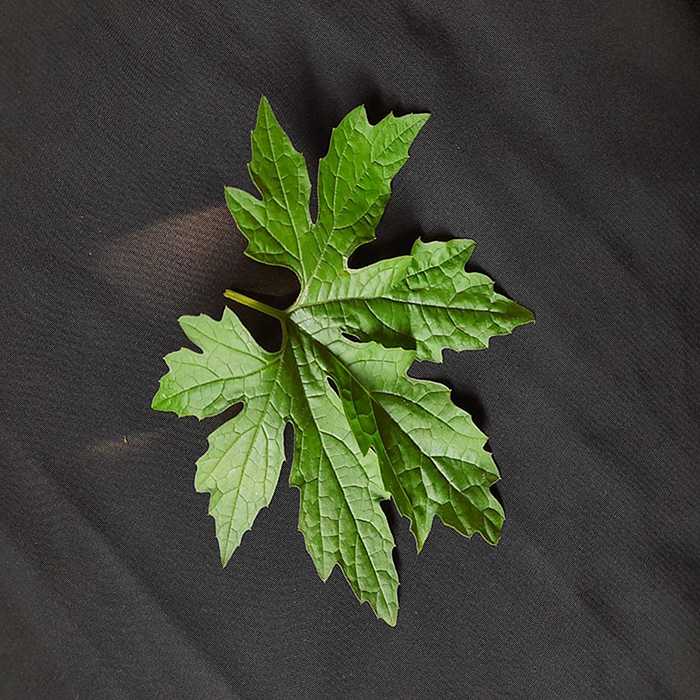
Plant: Bitter Gourd
Label: Fresh leaf